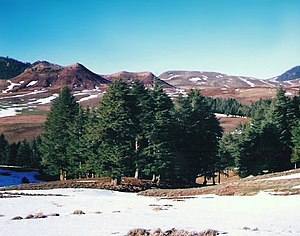
Khenifra Nationalpark
Atlasceder Cedrus libani var. atlantica eller  Cedrus atlantica - i dens naturlige  habitat i Atlasbjergene
Khenifra National Park er en nationalpark i det centrale Marokko øst for byen Khenifra. Parken blev oprettet i 2008 og har et areal på 842 km²2. Søerne Aguelmame Aziza og Aguelmame Sidi Ali ligger i parkens område.